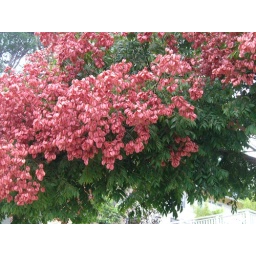
This tree has beautiful yellow flowers in summer, and its Chinese lantern-like pod husks turn pink in fall. (Koelreuteria bipinnata)